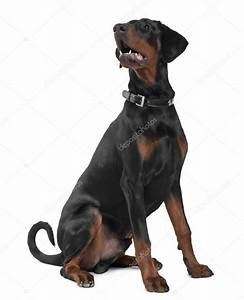
Label: dog